Maria Christina, Duchess of Teschen

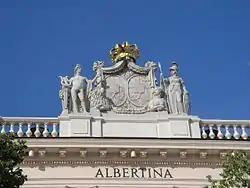
Arms of Marie Christine of Austria and Albert of Saxony, Dukes of Teschen

In Pressburg, Maria Christina and her husband were able to host a luxurious court life with frequent parties and visits home to Vienna. They soon succeeded in obtaining the affection of the Hungarian nobility and citizens, and devoted themselves to their common interest in art, which made Pressburg a cultural center during their time there; it was here that they began their acquisition of drawings and engravings, which was to become the famous Albertina Art Collection.